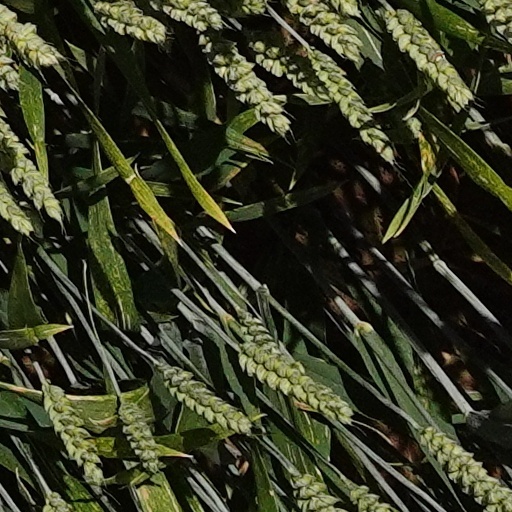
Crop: wheat